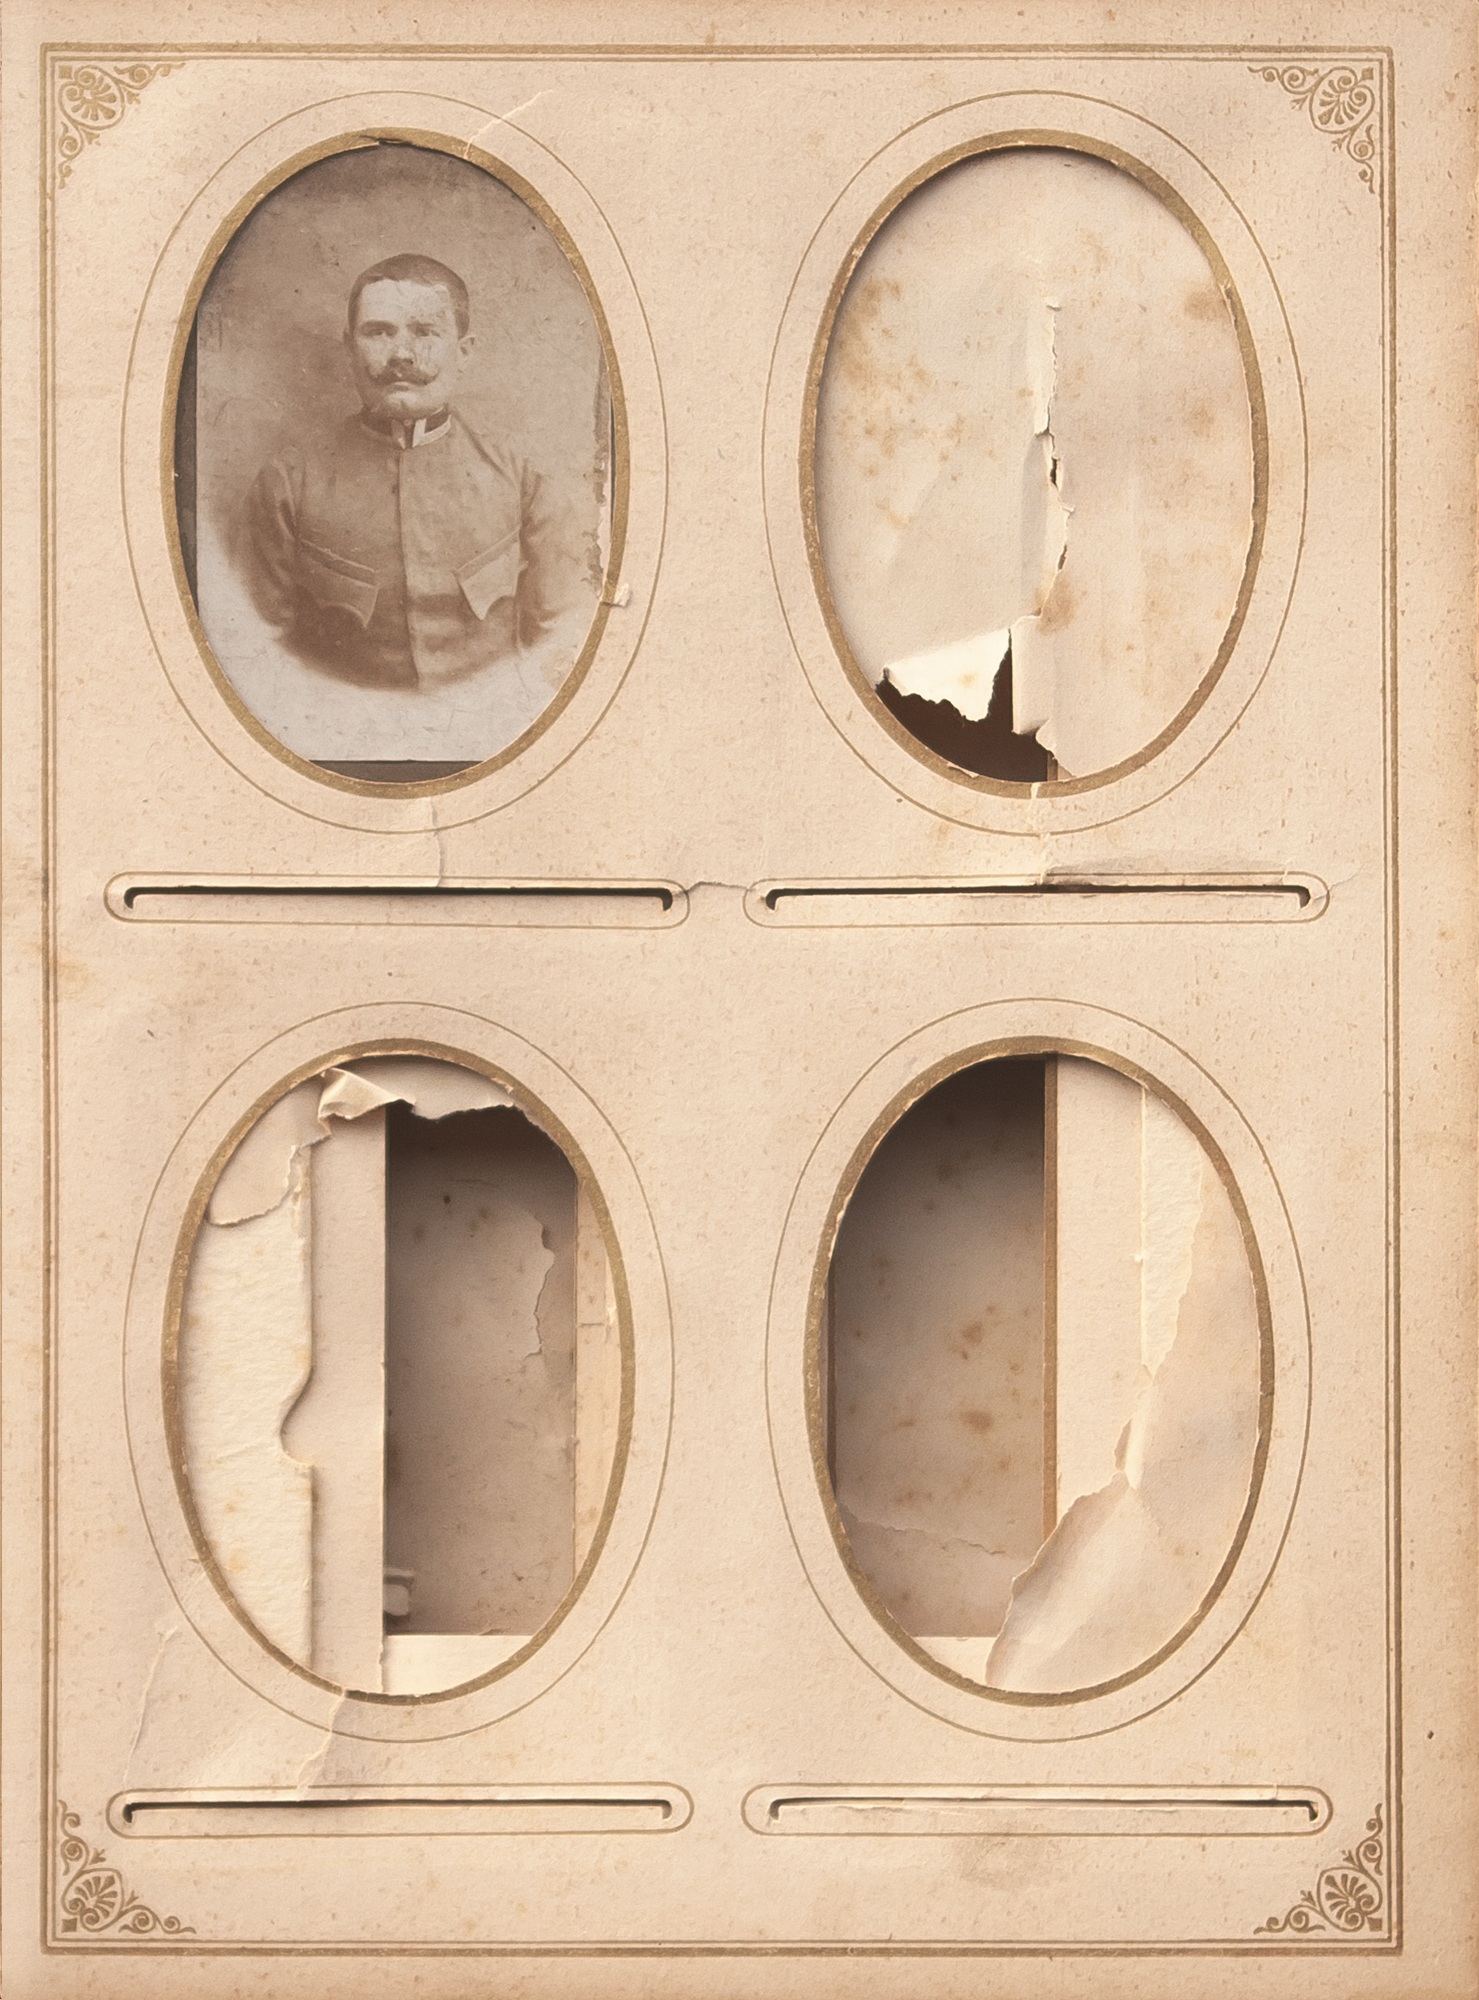
group, people, wood, vintage, antique, retro, window, kid, number, old, wall, arch, father, child, human, memory, nostalgia, together, door, circle, painting, dad, family, grand, classical, mother, drawing, year, moments, photograph, age, 20, th, carving, document, relief, shape, century, past, historically, 19, photo album, antiquarian, happy family, 1900, anno, family anno